There's Nothing Out There

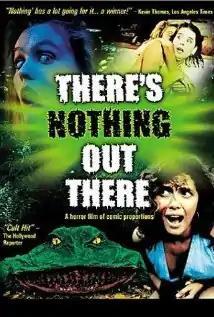
Film poster

There's Nothing Out There is a 1991 comedy horror film directed by Rolfe Kanefsky and starring Craig Peck, Wendy Bednarz, and Mark Collver.